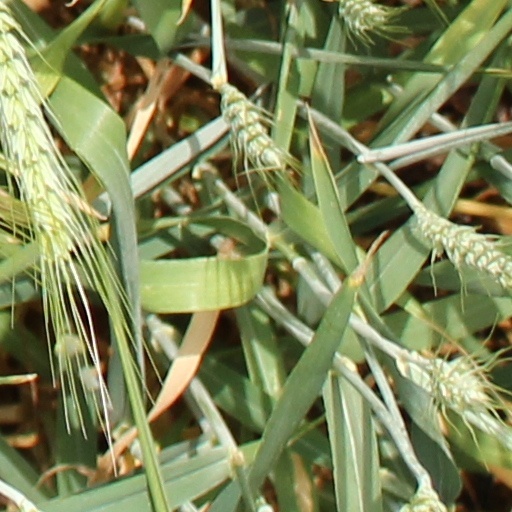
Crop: wheat